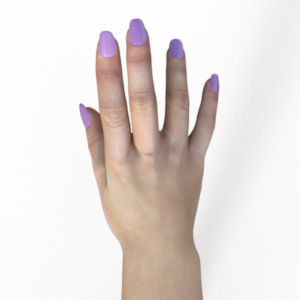
Label: paper